Wally Cox

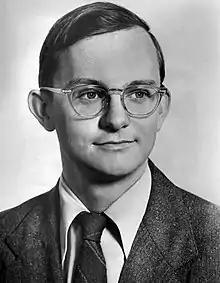
Cox in 1962

Wallace Maynard Cox (December 6, 1924 – February 15, 1973) was an American actor. He began his career as a standup comedian and played the title character of the popular early American television series "Mister Peepers" from 1952 to 1955. He also appeared as a character actor in over 20 films and dozens of television episodes. Cox was the voice of the animated canine superhero Underdog in the "Underdog" TV series.